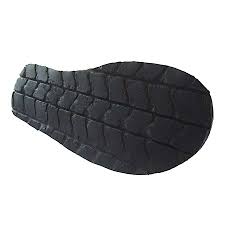
Waste category: shoes